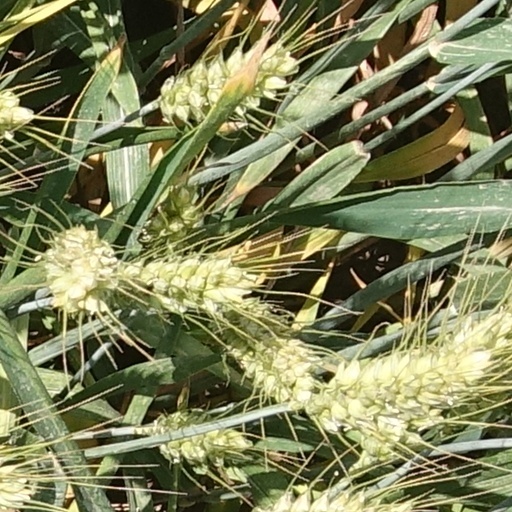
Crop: wheat